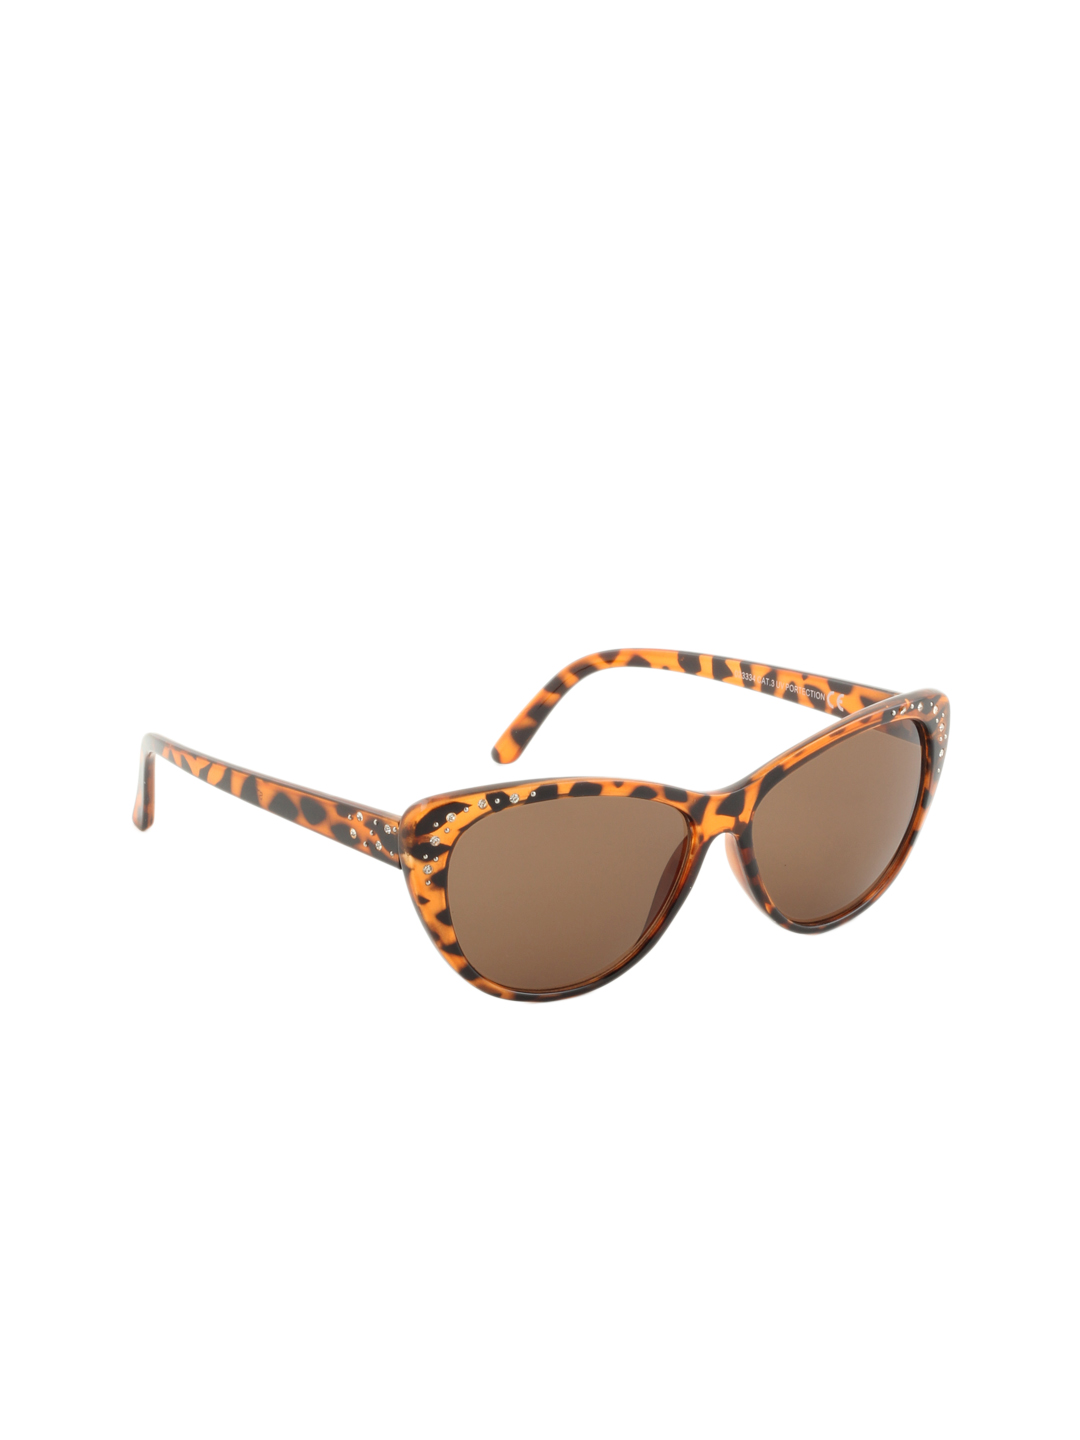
Stoln Women Brown Sunglasses
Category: Accessories / Eyewear / Sunglasses
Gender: Women
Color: Brown
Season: Winter 2016
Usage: Casual